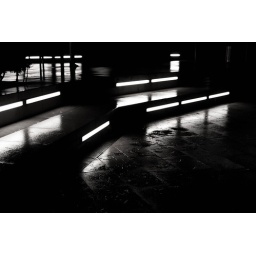
These lights remind me of a ships corridor in a science fiction film.